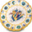
Label: plate